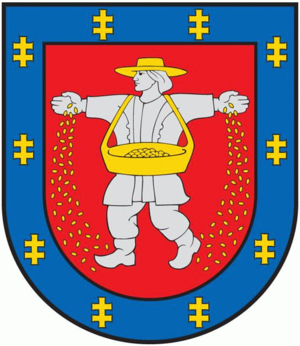
Litauen / Politik / Administrativ inddeling
Republikken Litauen er et land i Nordeuropa, det sydligste af de tre baltiske lande. Landet ligger langs Østersøens sydøstlige bred og grænser til Letland i nord, Hviderusland i øst og sydøst og Polen og den russiske eksklave Kaliningrad oblast mod sydvest. Tværs over Østersøen ligger Sverige og Danmark. Landet har en befolkning på 2.790.842 indbyggere, og dets hovedstad og største by er Vilnius. Landareal: 62.680 km².